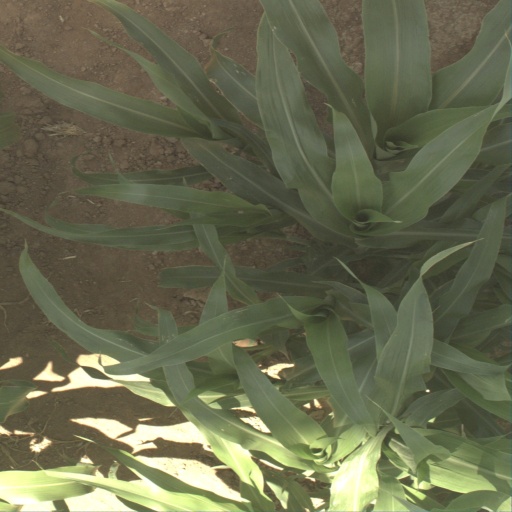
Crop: sorghum